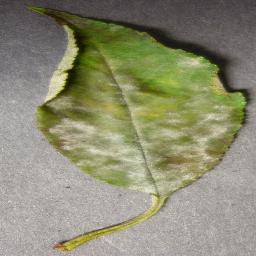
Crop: cherry
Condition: (including_sour)_powdery_mildew